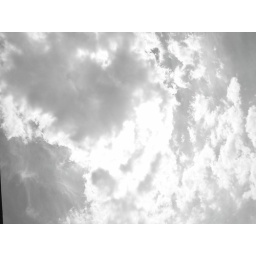
On my back in the grass and dreaming at the sky